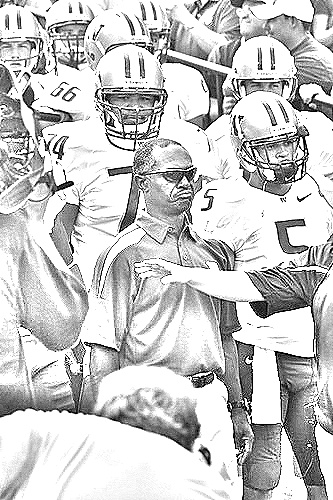
Portrait style: Sketch Portrait